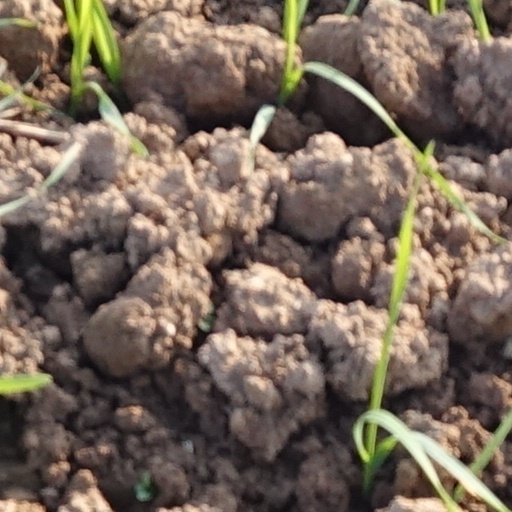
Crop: wheat